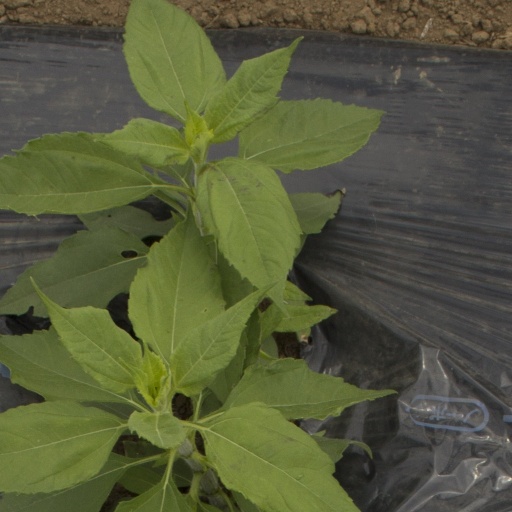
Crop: Jerusalem artichoke